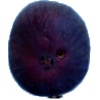
Label: Fig 1